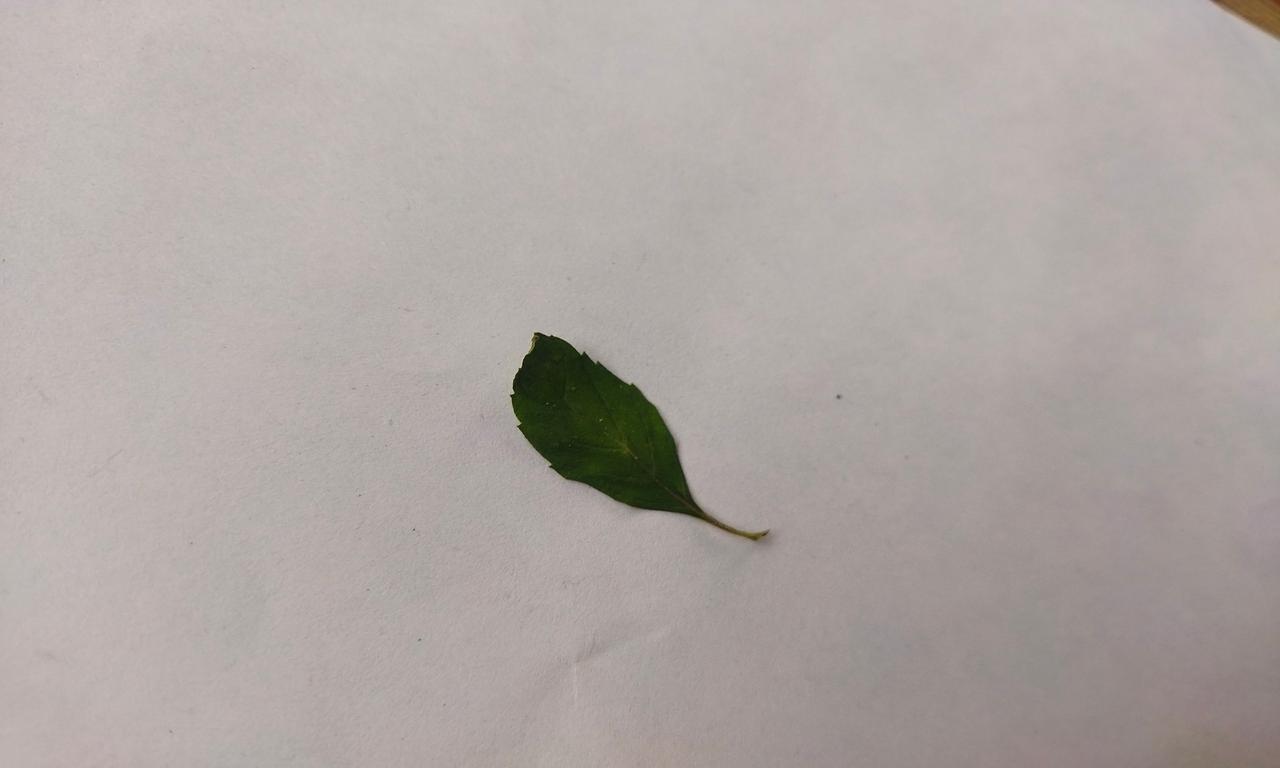
Label: Fresh